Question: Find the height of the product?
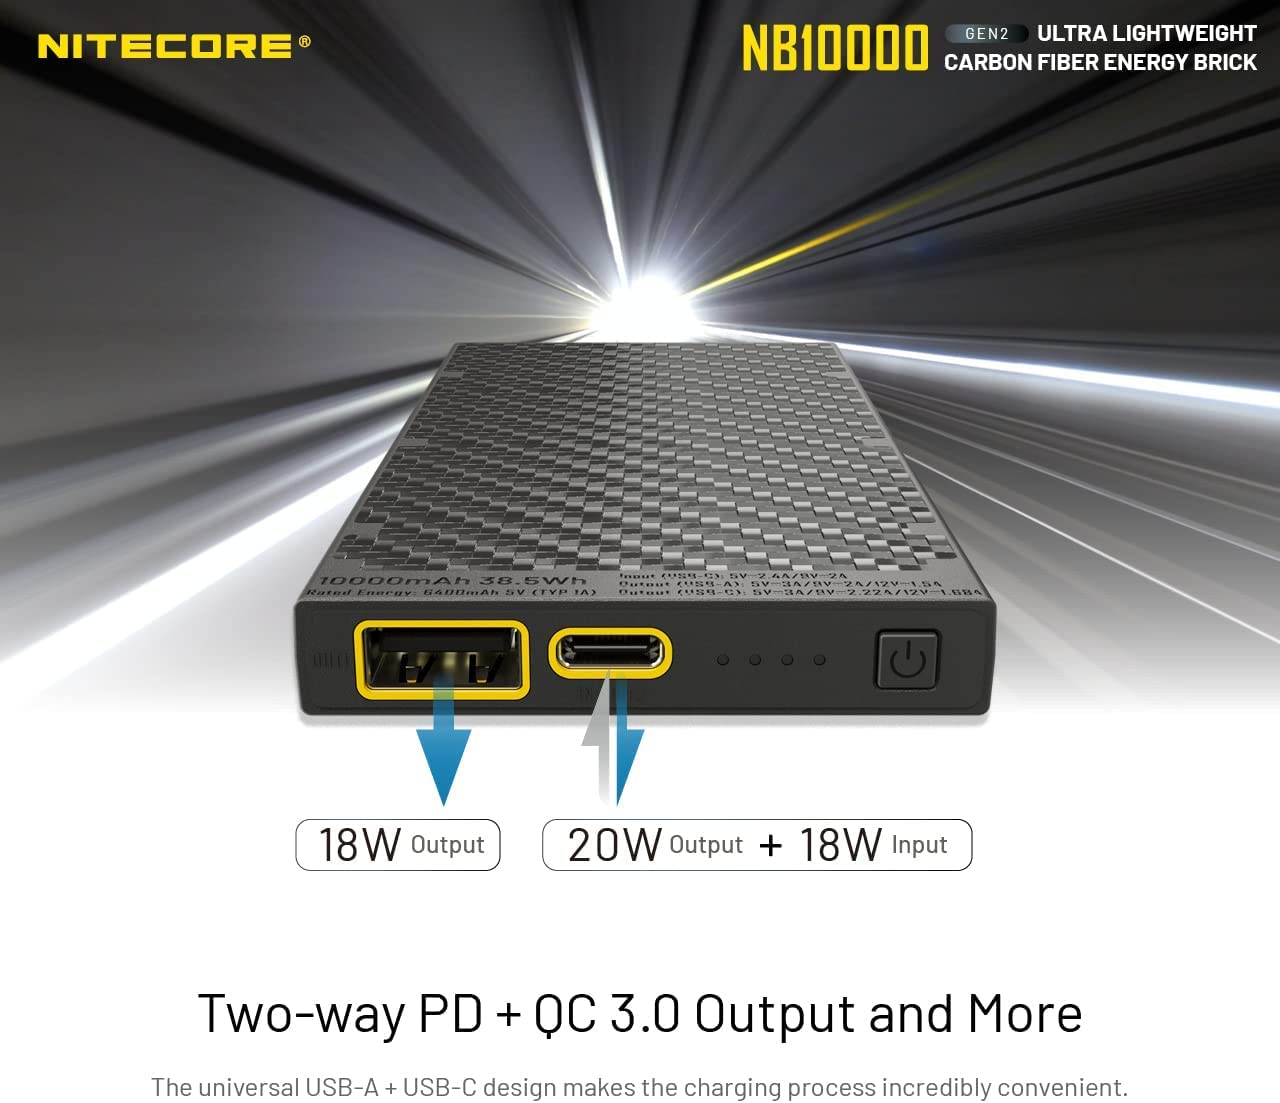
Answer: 2.0 inch